Ken Starr

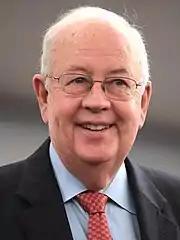
Starr in November 2021

After five years as independent counsel, Starr resigned and returned to private practice as an appellate lawyer and a visiting professor at New York University, the Chapman University School of Law, and the George Mason University School of Law. Starr worked as a partner at Kirkland & Ellis, specializing in litigation. He was one of the lead attorneys in a class-action lawsuit filed by a coalition of liberal and conservative groups (including the American Civil Liberties Union and the National Rifle Association of America) against the regulations created by the Bipartisan Campaign Reform Act of 2002, known informally as McCain-Feingold Act.